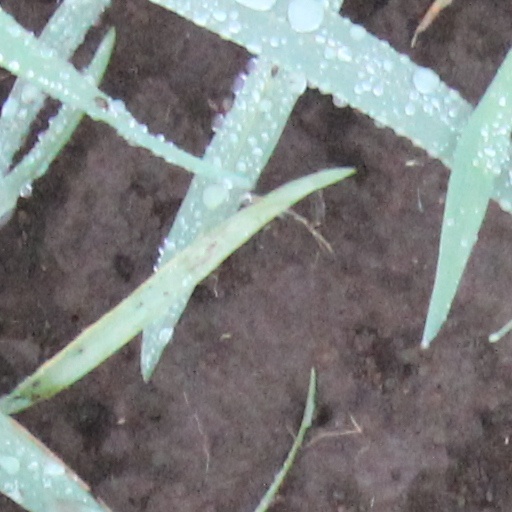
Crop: wheat